Uninvited Guest

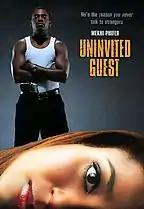

Uninvited Guest is a 1999 thriller film written and directed by Timothy Wayne Folsome. It stars Mekhi Phifer, Mari Morrow and Malinda Williams.